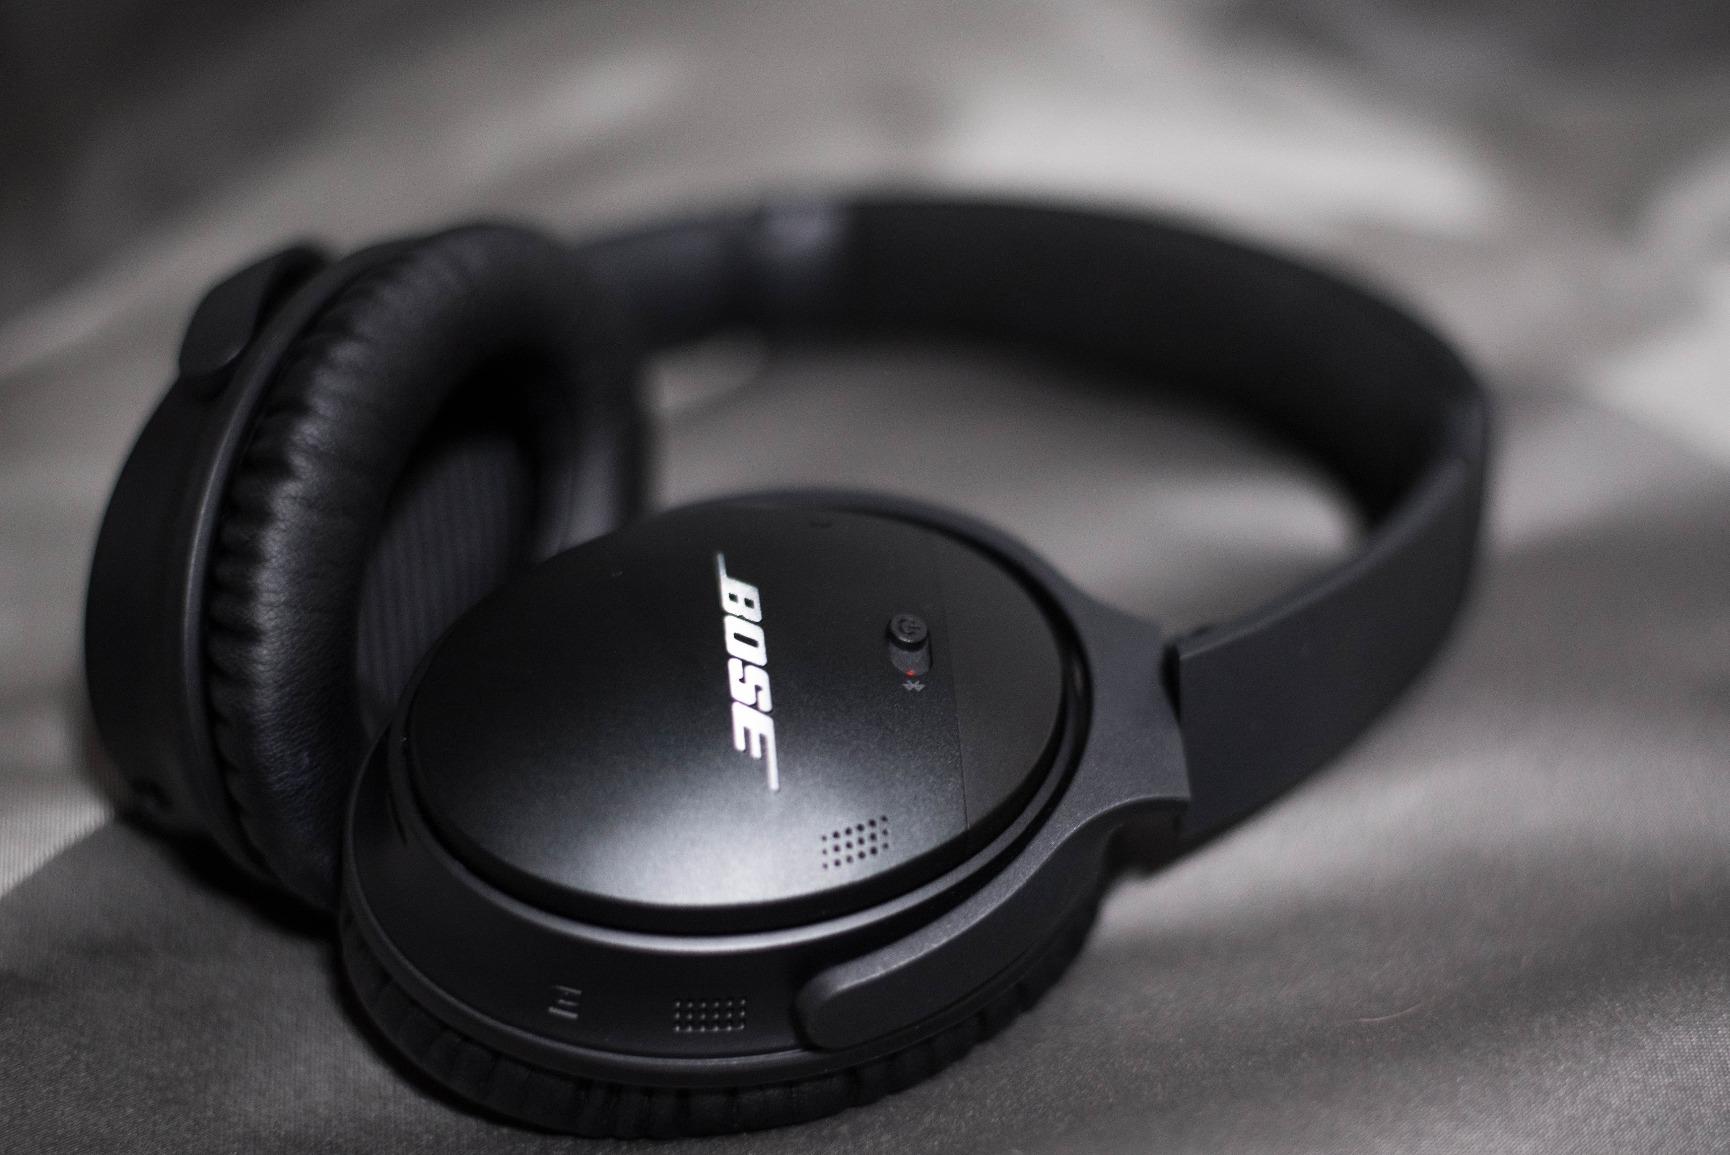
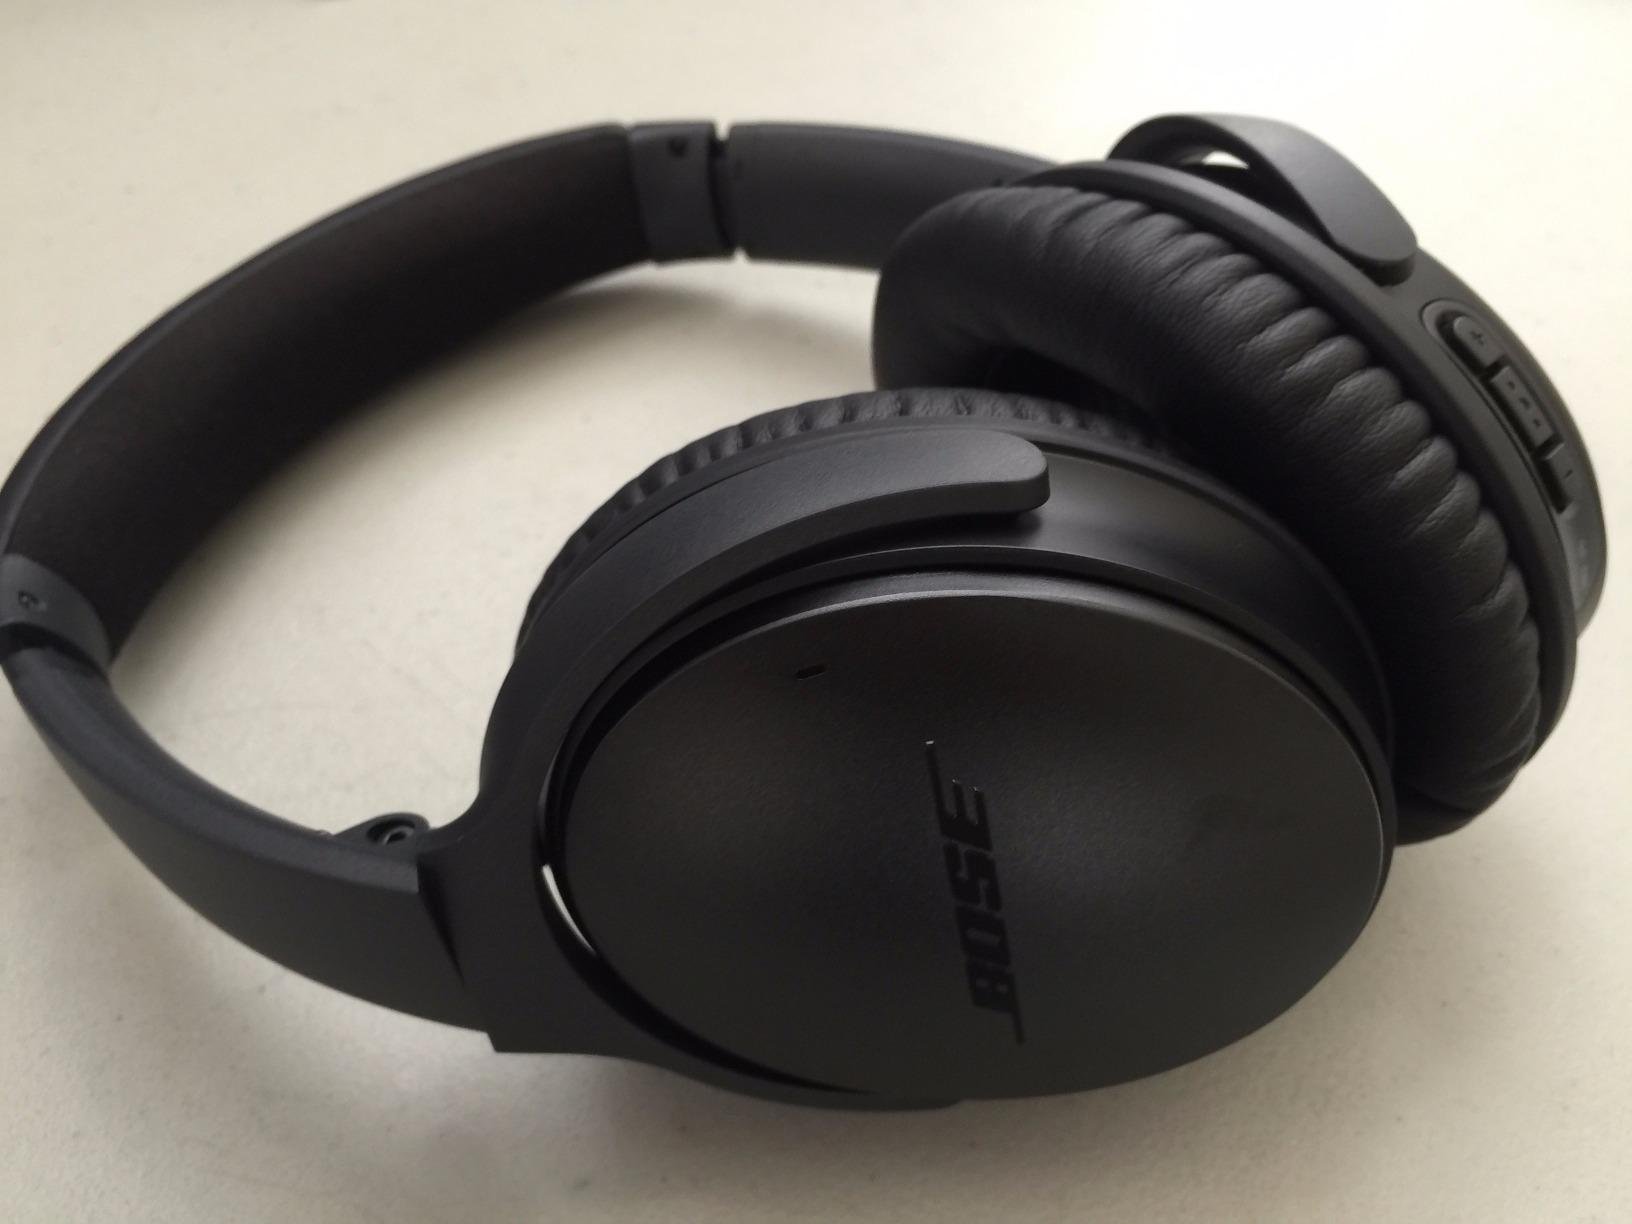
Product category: headphones
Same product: yes